McElmo Phase

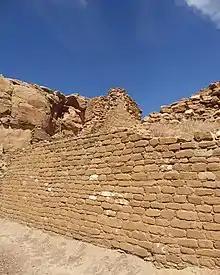
McElmo style masonry at the Chacoan great house Kin Kletso

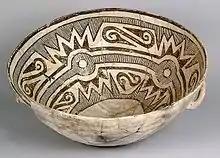
An example of McElmo/Chaco black-on-white pottery

The McElmo Phase refers to a period in the late 11th and early 12th centuries when drastic changes in ceramics and masonry techniques appeared among the people living in Chaco Canyon in what is now New Mexico in the American Southwest.